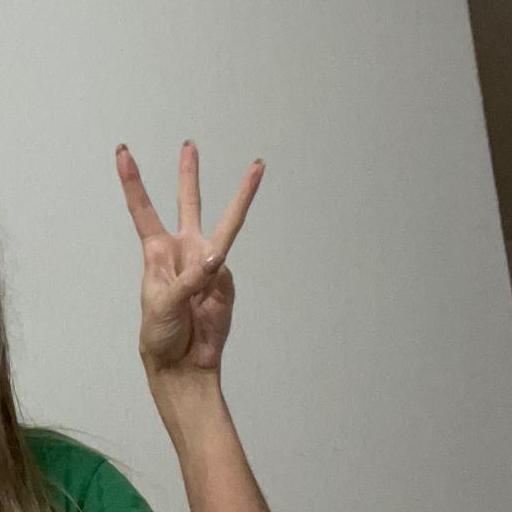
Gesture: three